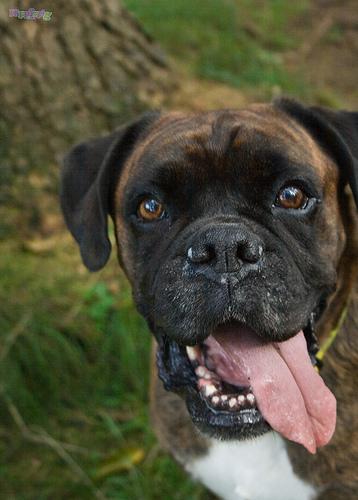
Breed: boxer